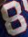
Number: 8